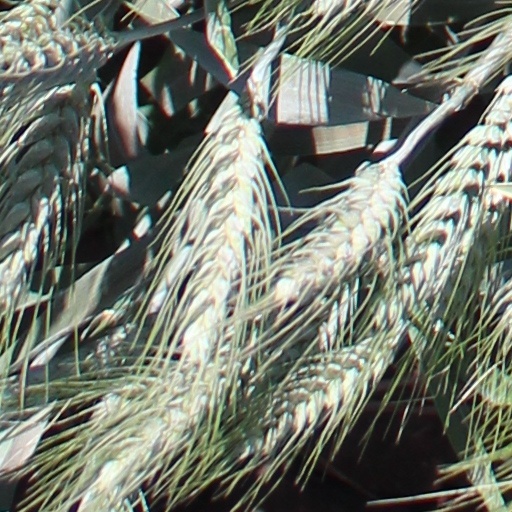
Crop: wheat